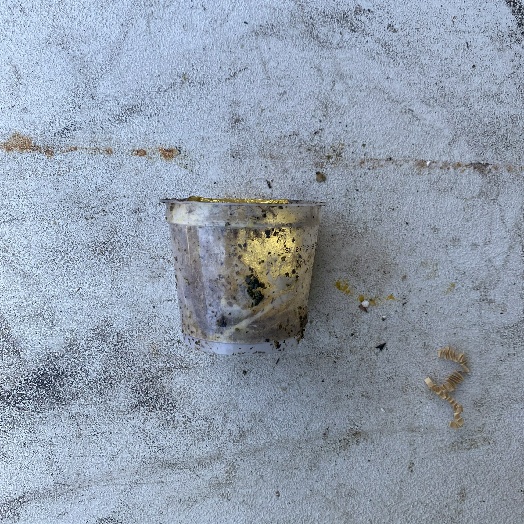
Label: Plastic